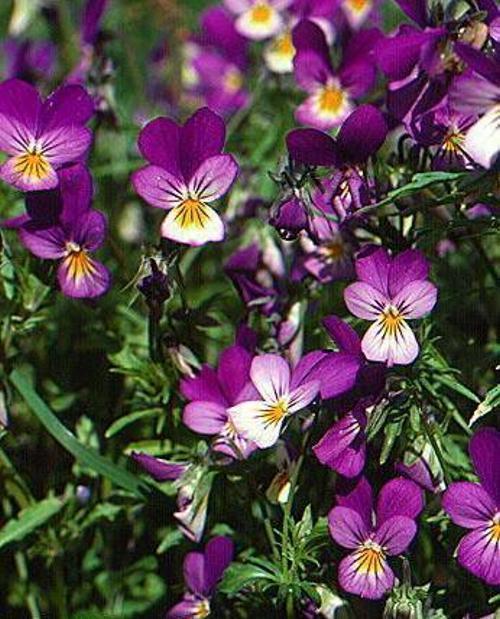
Flower: Pansy